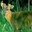
Label: deer